Sator Square

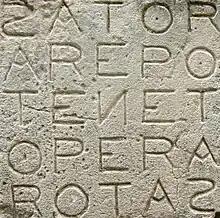
A Sator Square (laid out in the SATOR-format), etched onto a wall in the medieval fortress town of Oppède-le-Vieux, France

The Sator Square (or Rotas-Sator Square or Templar Magic Square) is a two-dimensional acrostic class of word square containing a five-word Latin palindrome. The earliest squares were found at Roman-era sites, all in ROTAS-form (where the top line is "ROTAS", not "SATOR"), with the earliest discovery at Pompeii (and also likely pre-AD 62). The earliest square with Christian-associated imagery dates from the sixth century. By the Middle Ages, Sator squares existed in Europe, Asia Minor, and North Africa. In 2022, the "Encyclopedia Britannica" called it "the most familiar lettered square in the Western world".